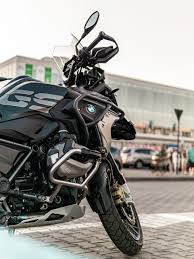
Vehicle type: Motorcycles